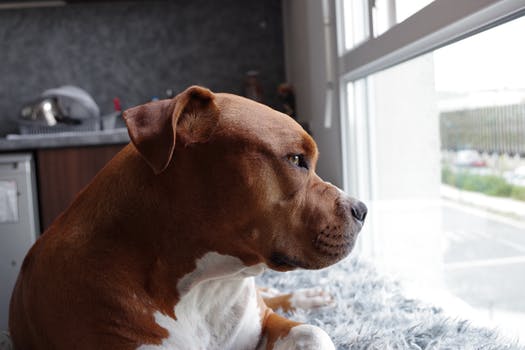
Label: No Watermark